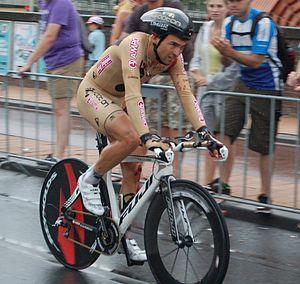
Prologue du Tour de France 2010 à Rotterdam - Manuel Cardoso
La 1ʳᵉ étape du Tour de France 2010 s'est déroulée le dimanche 4 juillet 2010 entre Rotterdam et Bruxelles sur 223,5 km. L'étape remportée au sprint par l'Italien Alessandro Petacchi est marquée par de nombreuses chutes dans le final de la course.